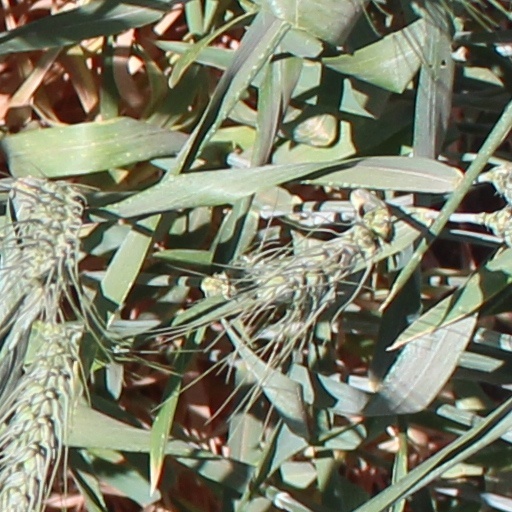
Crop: wheat